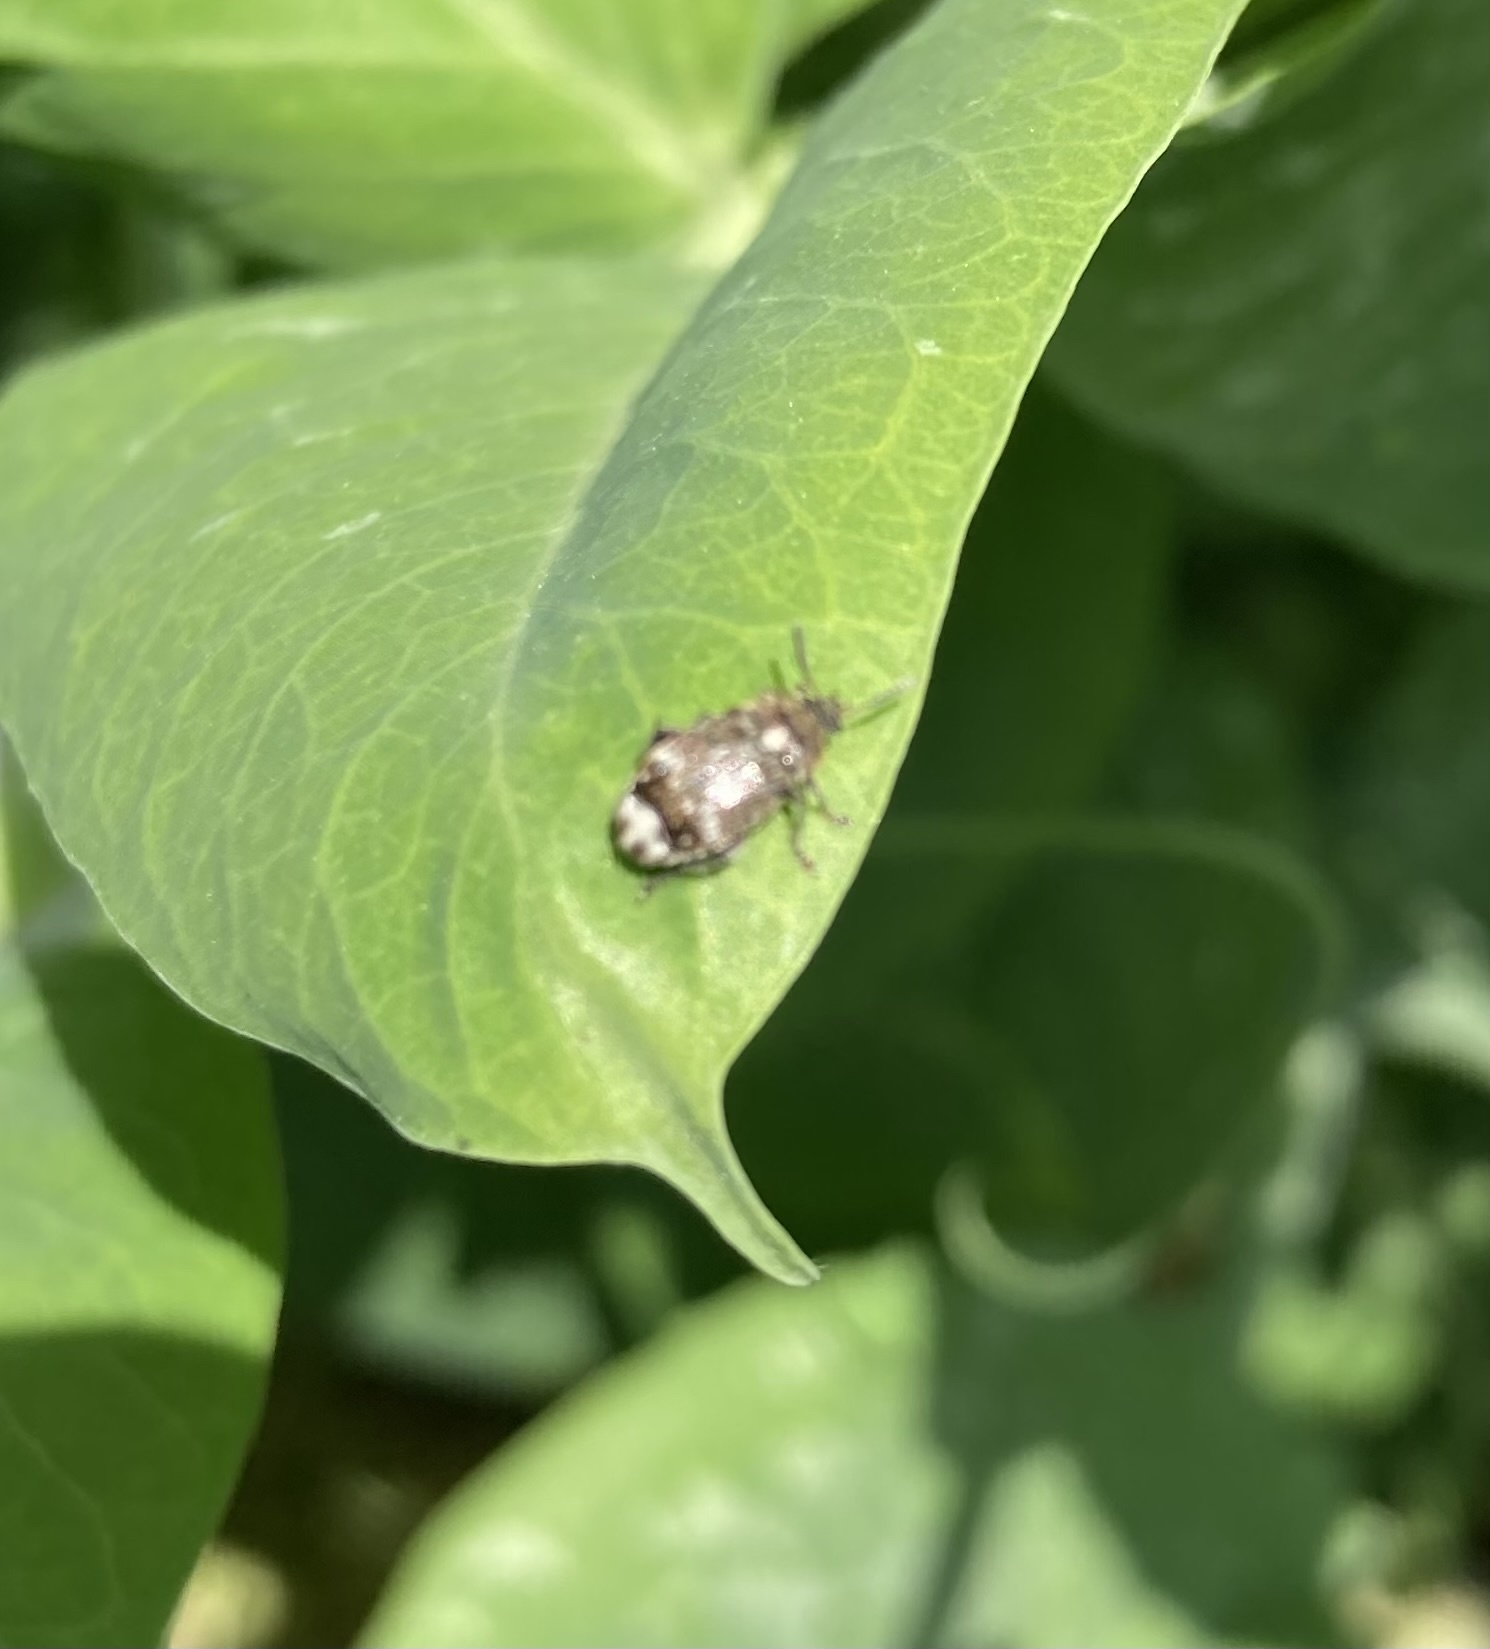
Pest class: pea_weevil